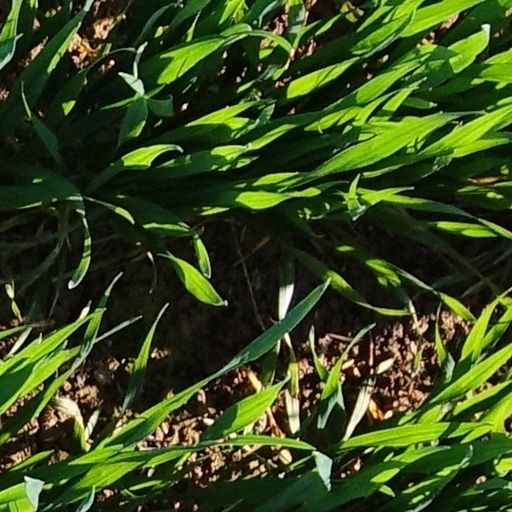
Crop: wheat